Horst Paulmann

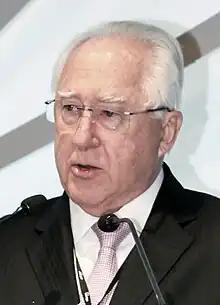
Paulmann in 2014

Horst Paulmann Kemna (22 March 1935 – 11 March 2025) was a German-Chilean billionaire businessman. He was the founder and chairman of Cencosud, the largest retail chain in Chile and the third largest in Latin America.